Yokosuka Castle

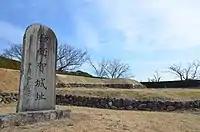
Monument of the Ruins of Yokosuka Castle

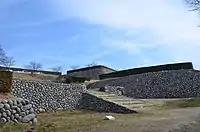
Ruins of Yokosuka Castle

During the Muromachi period, the Imagawa clan ruled Suruga and Tōtōmi Provinces from their base at Sunpu (modern-day Shizuoka City). After Imagawa Yoshimoto was defeated at the Battle of Okehazama, Tōtōmi Province became a contested territory between Tokugawa Ieyasu from neighboring Mikawa Province and Takeda Katsuyori from Kai province. Takeda Katsuyori established himself at the former Imagawa stronghold of Takatenjin Castle and resisted all efforts by the Tokugawa armies to dislodge him. Tokugawa Ieyasu therefore ordered that a series of castles be built to block off all access to Takatenjin Castle and thus starve the defenders into submission. One of these castles was Yokosuka Castle, which was built by Ieyasu's retainer Ōsuga Yasutaka in 1580. After Takatenjinn Castle fell in 1581 it was abandoned, and Yokosuka Castle grew in importance as a regional administrative center.